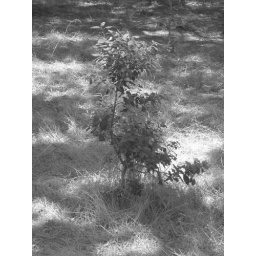
Fallen tree in black and white